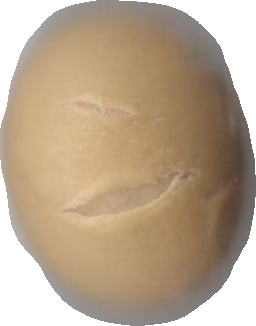
Variety: Dega